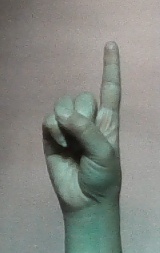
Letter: bb